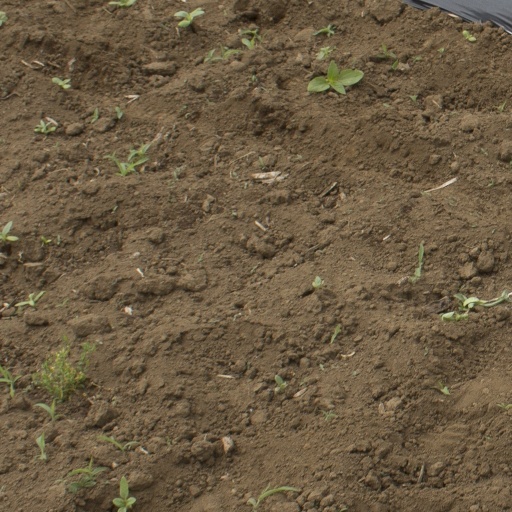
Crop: Jerusalem artichoke